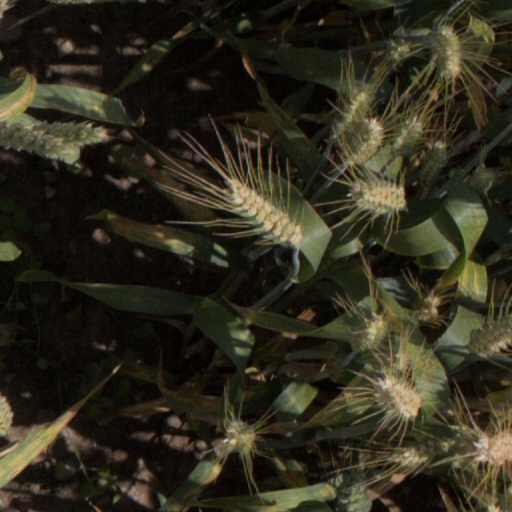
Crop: wheat